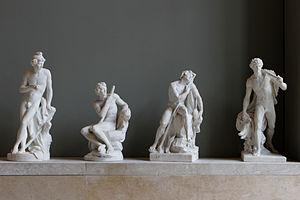
Un morceau de réception à l'Académie royale de peinture et de sculpture est une œuvre dont la réalisation était imposée, depuis l'arrêt royal de 1663, aux peintres, sculpteurs et graveurs, prétendant au titre d'académicien. C'était donc en quelque sorte l'équivalent du chef-d'œuvre des corporations. Les morceaux de réception étaient ensuite conservés dans les locaux de l'Académie.